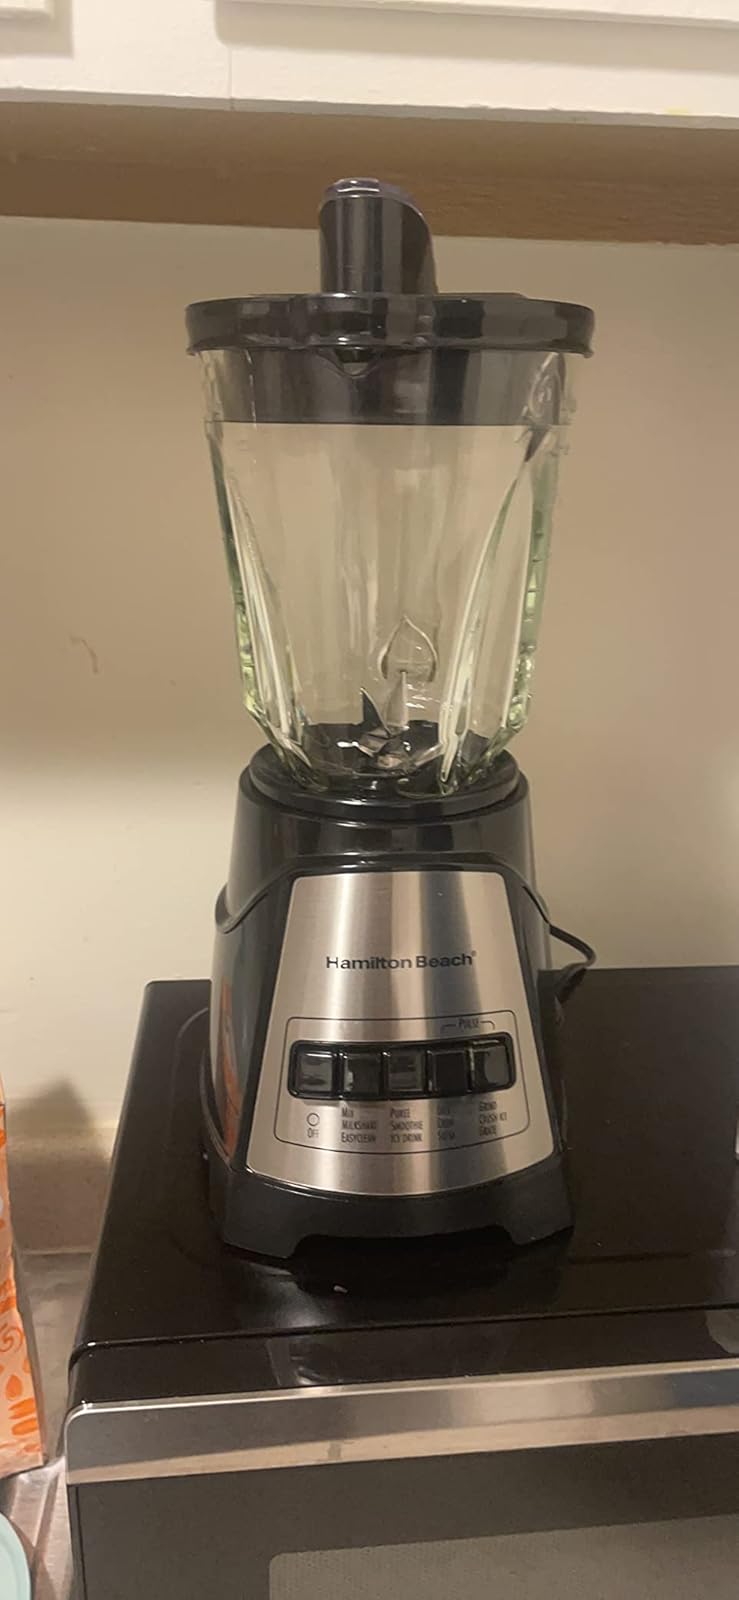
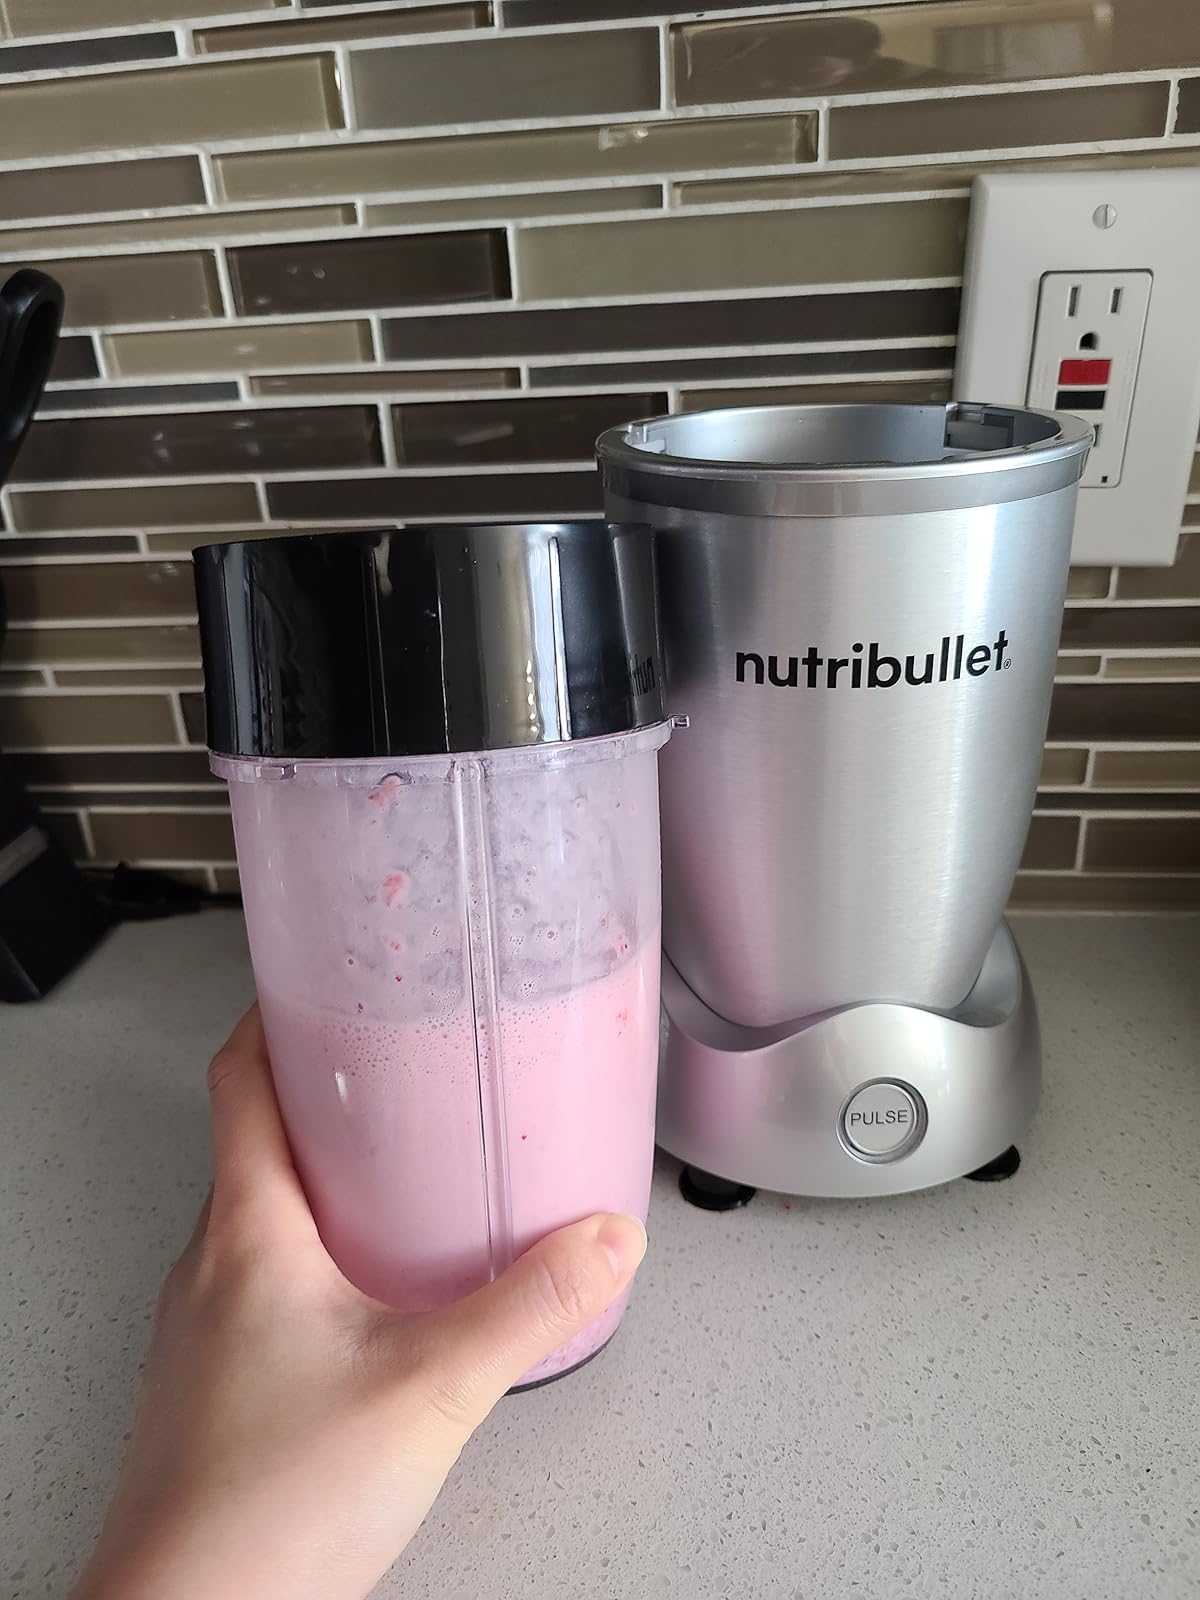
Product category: items_blender
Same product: no